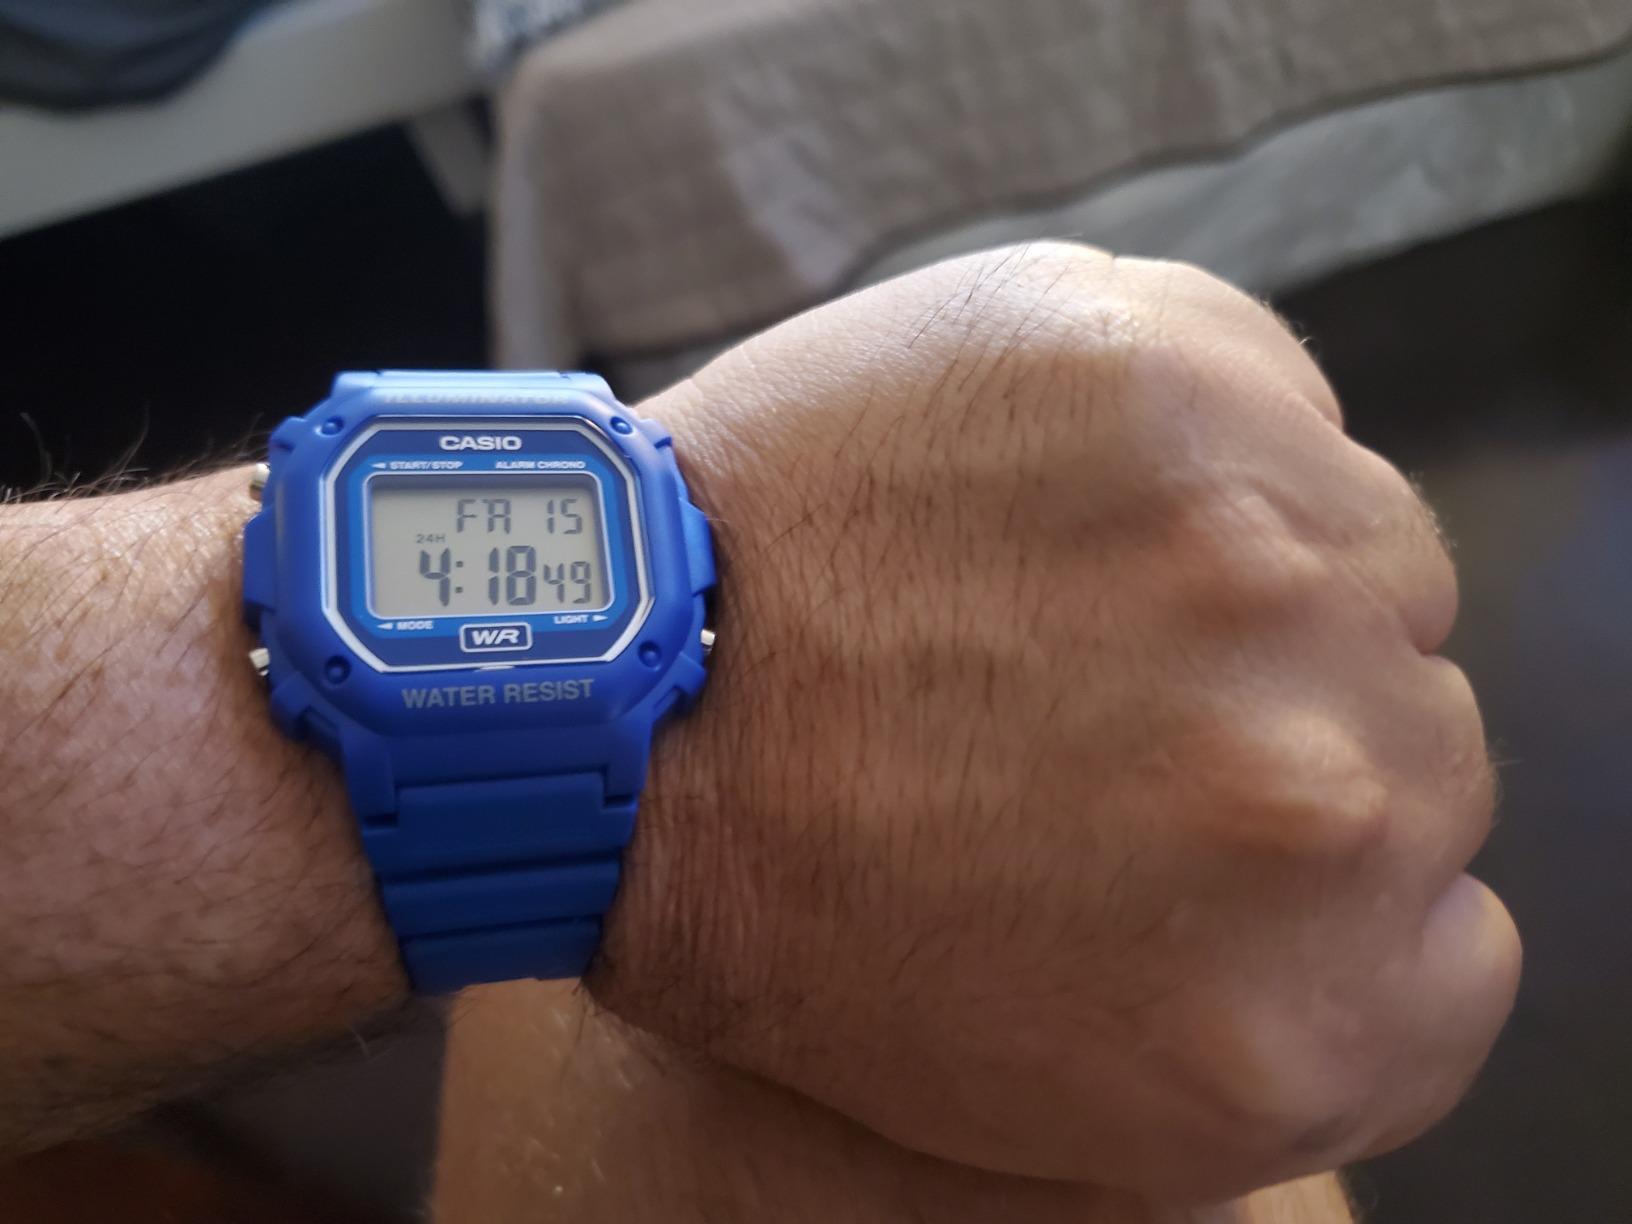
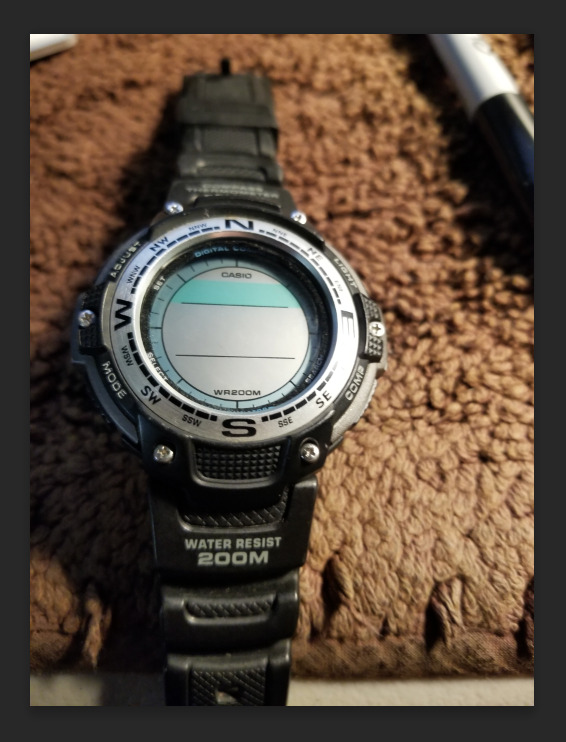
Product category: accessories_watch
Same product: no